Aston Martin DB Mark III

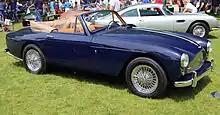
1959 DB 2/4 Mark III Drophead Coupé with the DBD engine

Along with the hatchback, two two-seater coupé variants of the Mark III were also produced. A "drophead coupé" convertible, while not common, still considerably outnumbers the "fixed head coupé" – 84 of the former were produced, while just five of the latter were built. All five Fixed Head Coupés were built close to the end of Mark III production and feature the mid-spec "DBD" engine. Both of these body styles feature conventional hinged boot lids rather than the innovative hatchback.